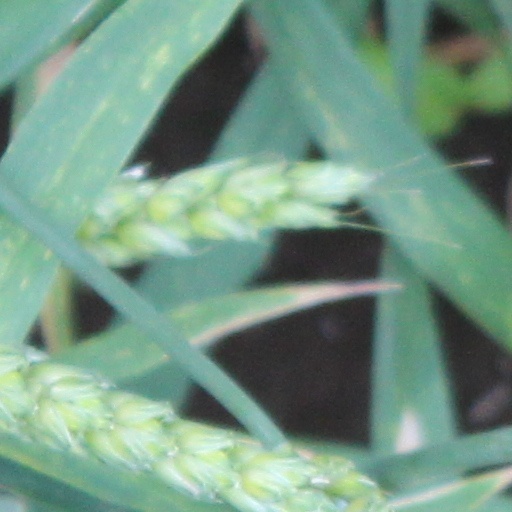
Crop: wheat